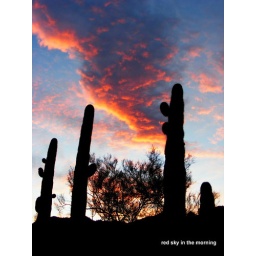
red sky in the morning